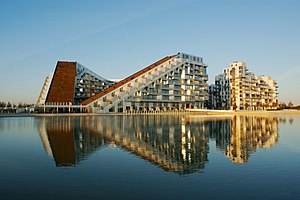
Bjarke Ingels Group / Priser
8-tallet i Ørestaden
Bjarke Ingels Group er en arkitektgruppe beliggende i København, der primært arbejder med byarkitektur. De har i København tegnet en del projekter, f.eks. havnebadet på Islands Brygge, Kløverkarréen og forskellige byggerier i Ørestaden.